Haras de Meautry

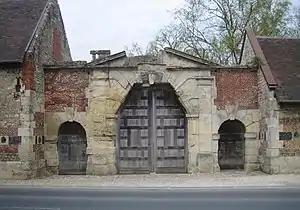
Gate.

Haras de Meautry in Touques, Calvados, Normandy, France, is a thoroughbred horse breeding farm. It was acquired in the 19th century by horse-racing enthusiast Alphonse James de Rothschild (1827–1905) who passed it down to his offspring so that today it is in the hands of Édouard de Rothschild ( 1957).